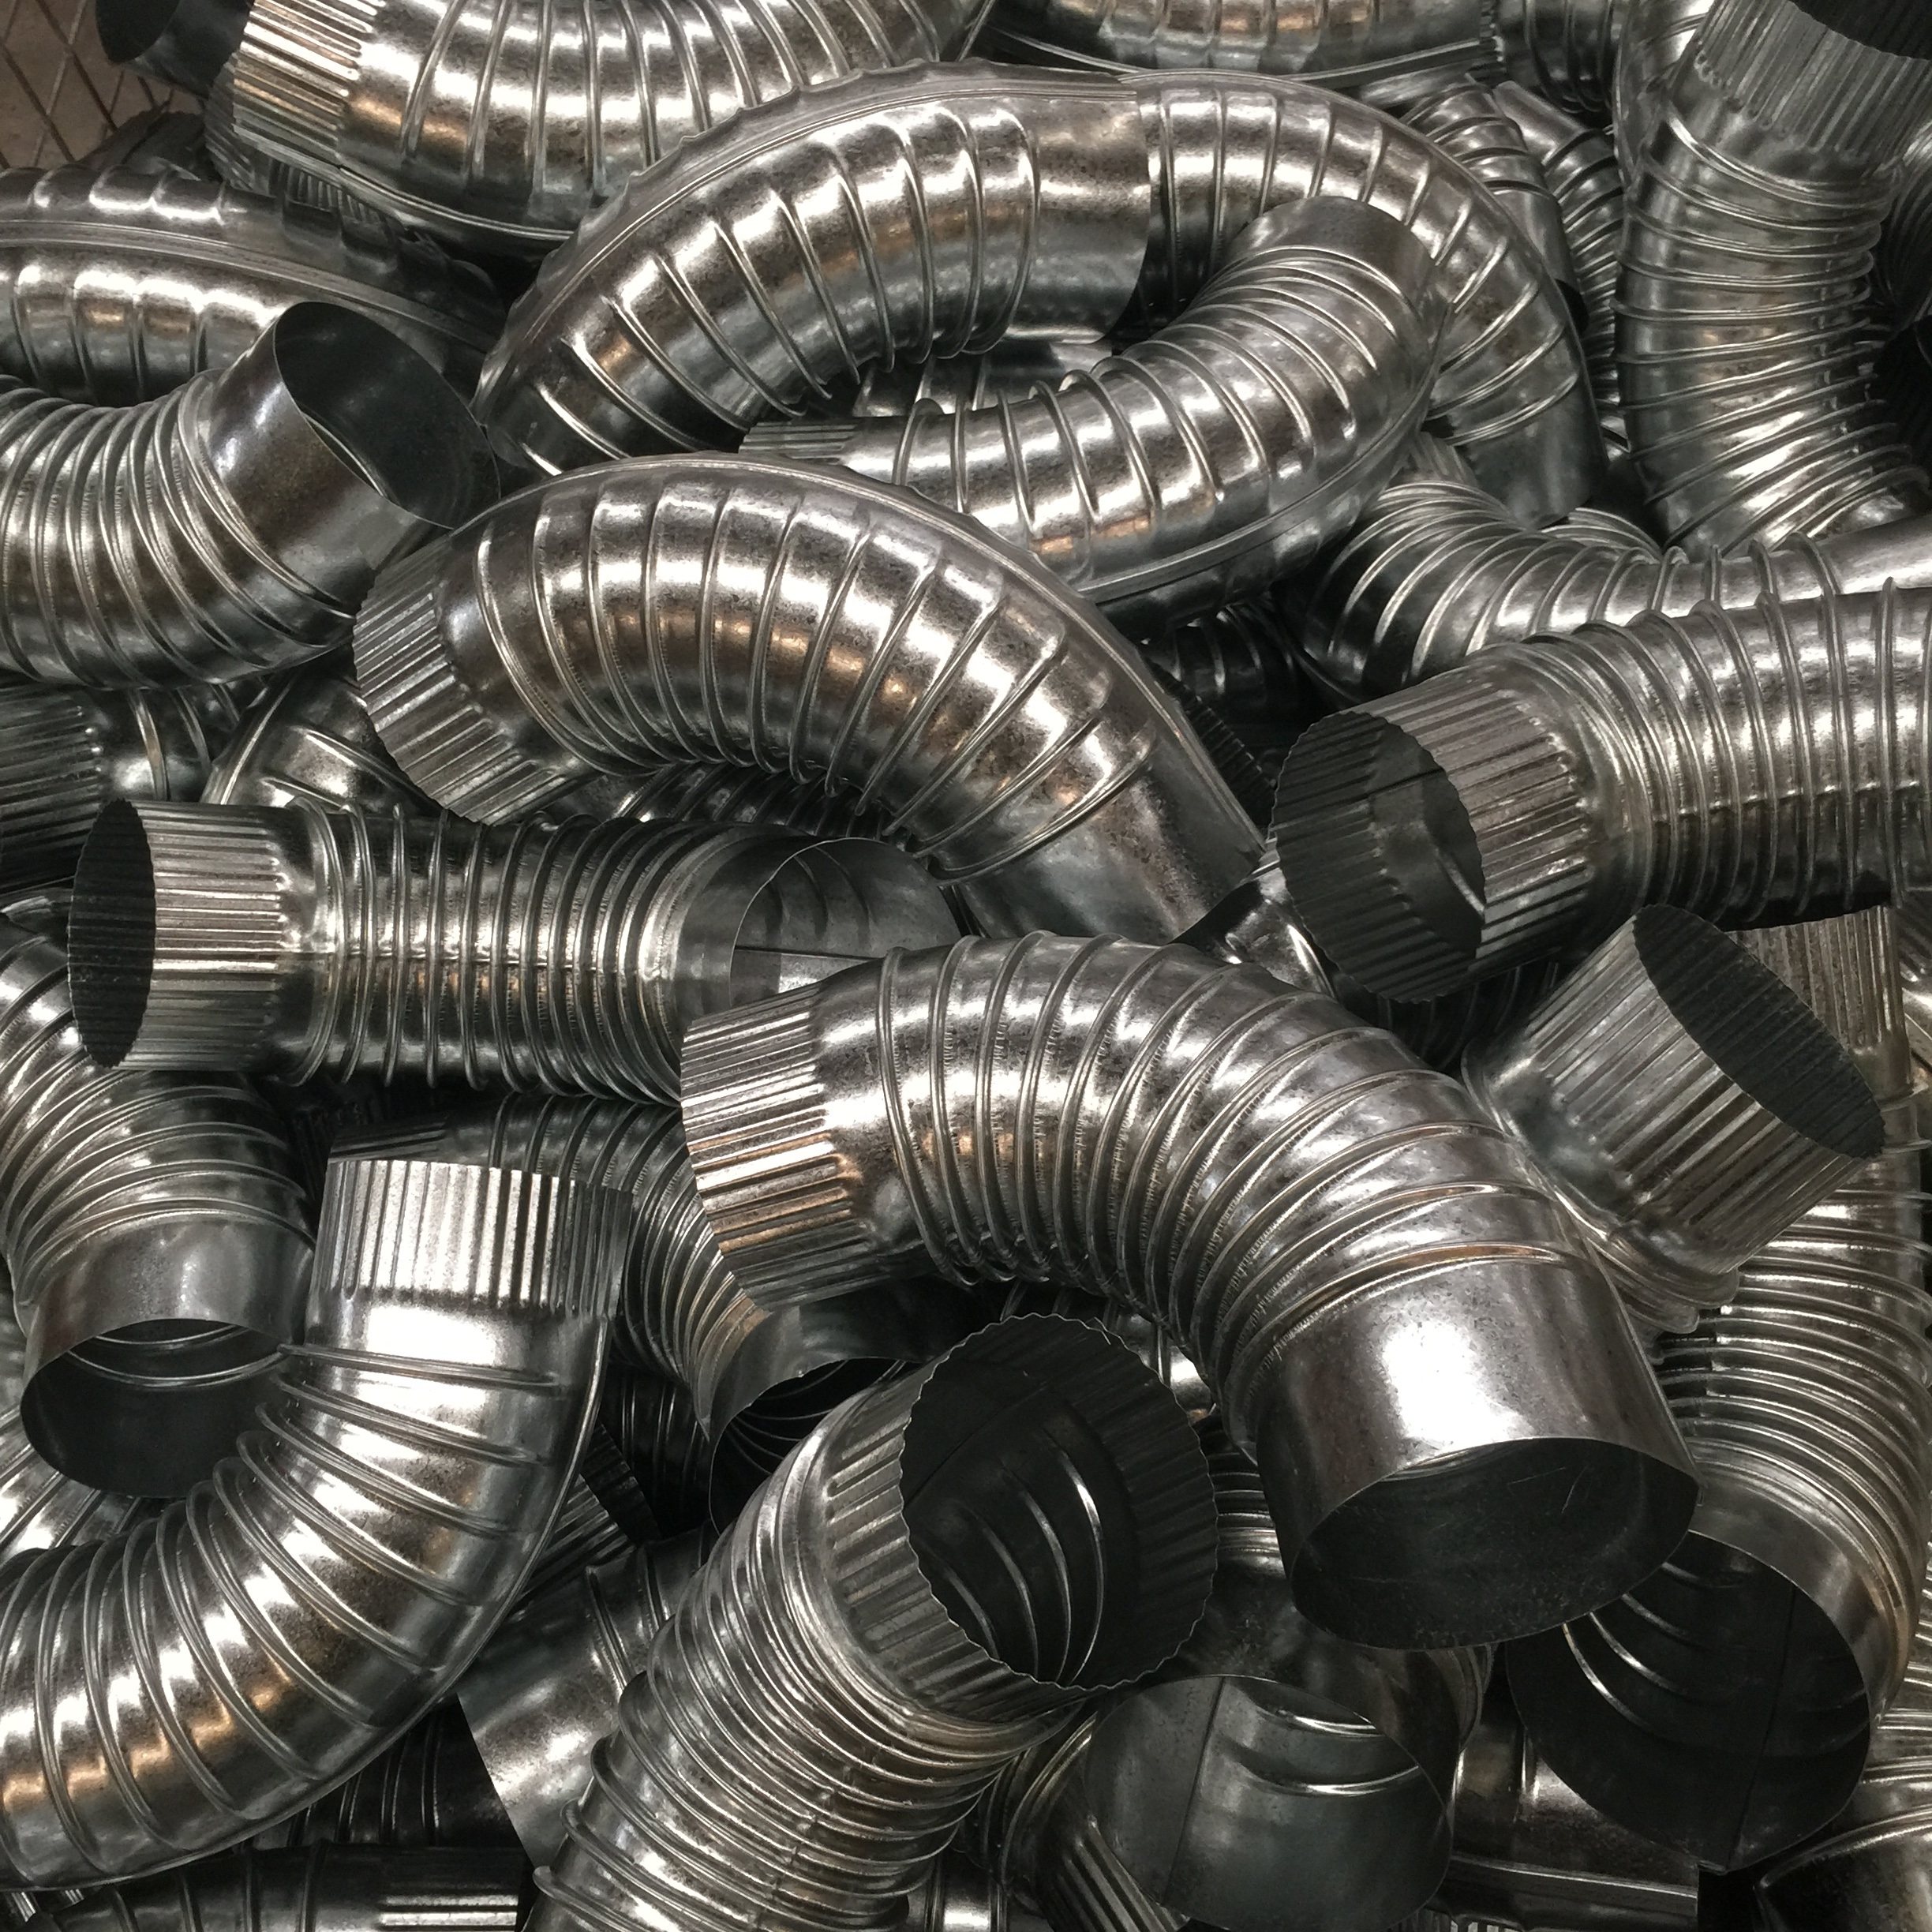
wire, metal, fireplace, heat, material, pipe, heating, gas, heater, iron, scrap, flue, wood fire, furnace, sheet metal, crimp